New Jewish Publication Society of America Tanakh

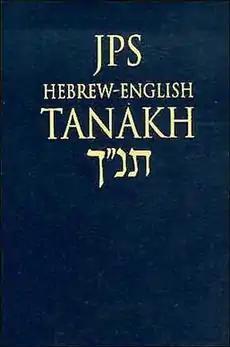
The bilingual Hebrew–English edition of the New JPS translation

The New Jewish Publication Society of America Tanakh (NJPS), first published in complete form in 1985, is a modern Jewish 'written from scratch' translation of the Masoretic Text of the Hebrew Bible into English. It is based on revised editions of earlier publications of subdivisions of the Tanakh such as the Torah and Five Megillot which were originally published from 1969 to 1982. It is unrelated to the original JPS Tanakh translation, which was based on the Revised Version and American Standard Version but emended to more strictly follow the Masoretic Text, beyond both translations being published by the Jewish Publication Society of America.